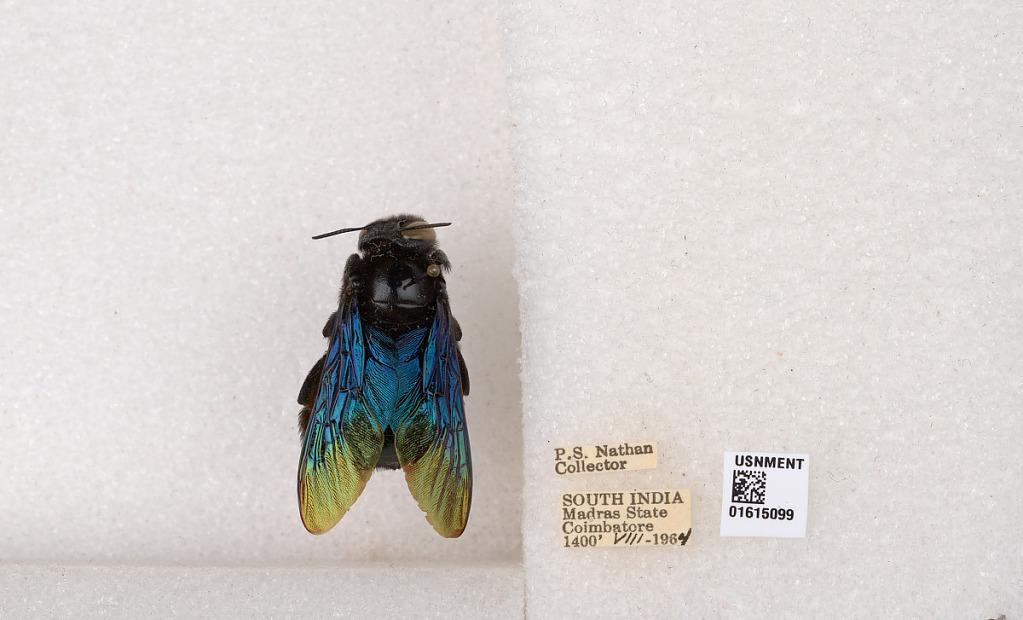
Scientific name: Xylocopa (Biluna) auripennis auripennis Lepeletier
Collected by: P. Nathan
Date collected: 1964-8-1
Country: India
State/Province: Tamil Nadu
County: Coimbatore
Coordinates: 10.9955, 76.9034